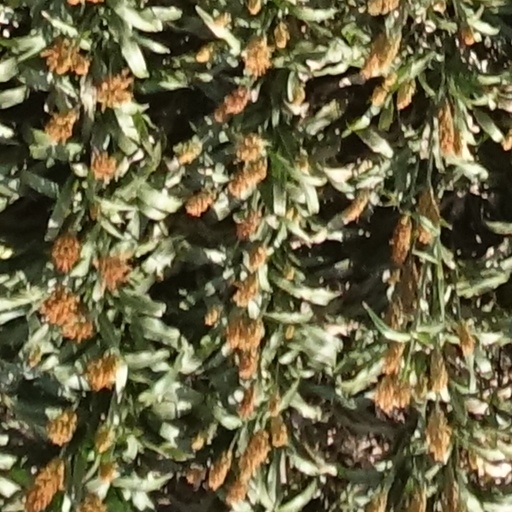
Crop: sorghum